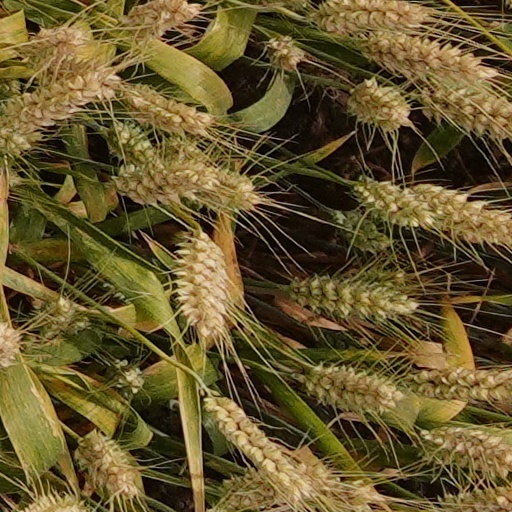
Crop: wheat